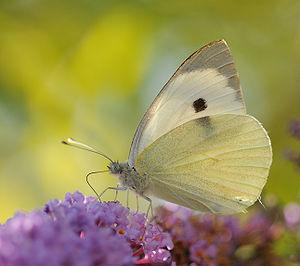
Piéride du chou (Pieris brassicae) butinant sur des fleurs de buddleia (Buddleja davidii) Suomi: Kaaliperhonen
La Piéride du chou est une espèce paléarctique de lépidoptères de la famille des Pieridae. Elle est notamment très répandue en Europe.
Le Site de Grand Intérêt Biologique des Viviers, plus connu sous le nom de Terril des Viviers est un ancien site de charbonnage s'étendant à l'est de Gilly, section de la ville de Charleroi.